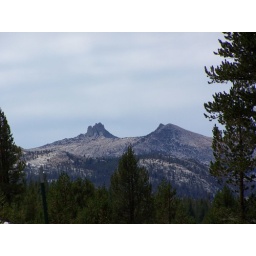
High altitude granite rock formations, in the Sierra Nevada mountains in Yosemite, along the Tioga Pass Road.